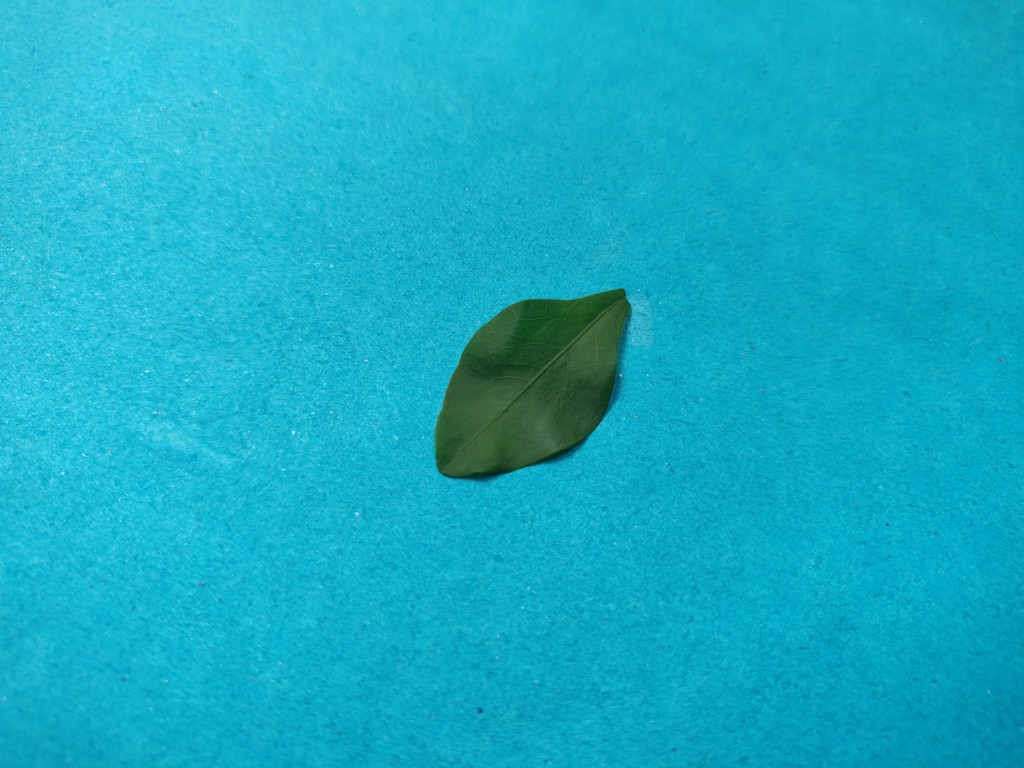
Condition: Healthy
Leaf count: single
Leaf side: front